England national football team manager

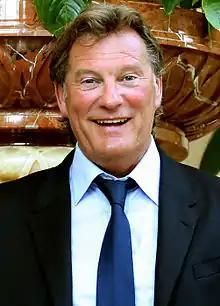
Glenn Hoddle

Robson's tenure included 28 qualifying matches, of which only one, against Denmark in 1983, resulted in a defeat. This contributed to England's failure to qualify for Euro 1984, and Robson offered his resignation. It was rejected by the FA chairman, Bert Millichip, and Robson went on to lead the England team to qualify for the 1986 World Cup in Mexico. England were defeated in the quarter-final by Argentina with a brace of goals from Diego Maradona; the "Hand of God" goal, and the "Goal of the Century" he scored five minutes later.